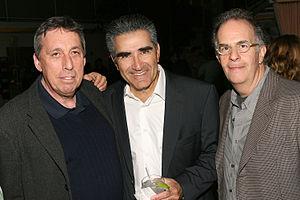
Ivan Reitman est un réalisateur canadien.